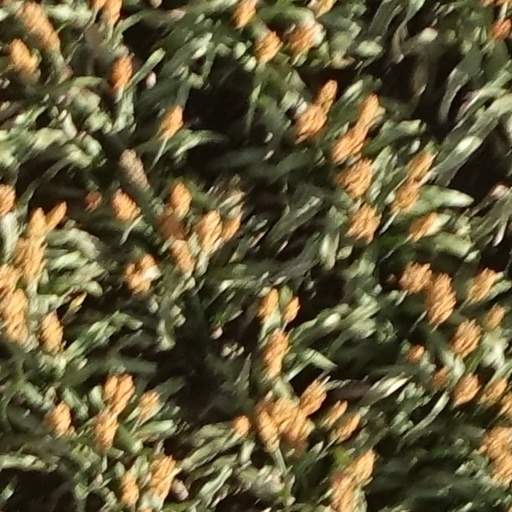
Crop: sorghum